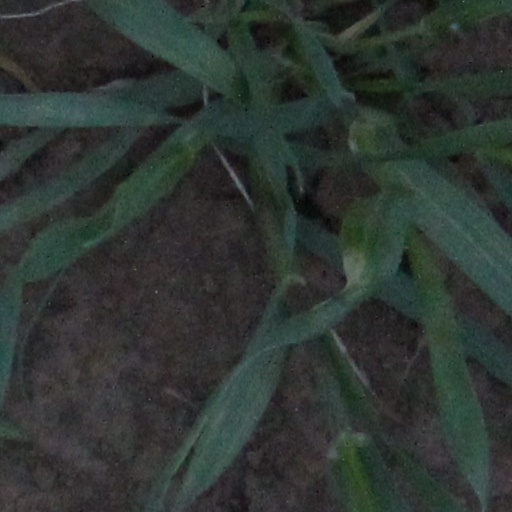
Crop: wheat